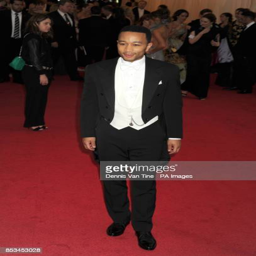
neo soul artist arriving at the event